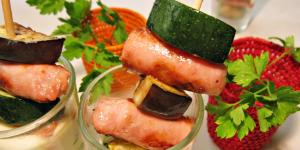
pintxos de salchicha con salsa de yoghurt